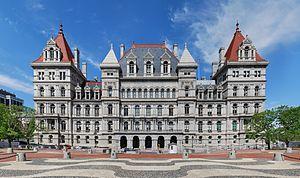
Le Capitole de l'État du New York est un bâtiment situé à Albany, capitale de cet État américain, où siègent sa législature.